135th Airlift Squadron

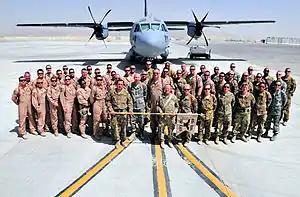
702d Expeditionary Airlift Squadron, Kandahar Airfield, Afghanistan, 2012.

Beginning in July 2011, the 135th AS along with the Ohio Air National Guard 164th Expeditionary Airlift Squadron began rotational deployments for joint operations of the C-27J from Kandahar Airfield, Afghanistan as the 702d Expeditionary Airlift Squadron. The 702d EAS flew the two aircraft on 3,200 missions, moved 1,400 tons of cargo, transported 25,000 passengers and executed 71 airdrops, according to Air Force data.